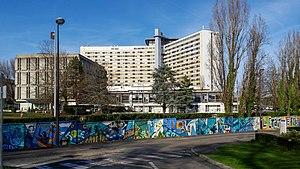
ChPerrens - tripode